Germanium(II) dicationic complexes

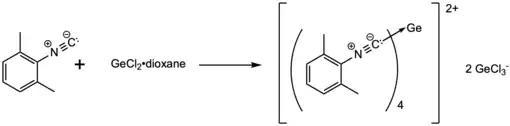

The geometry of these Ge(II) complexes is not adequately described by VSEPR theory due to the nature of the lone pair on Ge(II). VSEPR theory is used to predict geometric distortions about atoms with nonbonding electrons (lone pairs), but in some cases heavier main group elements can violate VSEPR theory, displaying a stereochemically inactive or "spherically symmetric" lone pair, deemed the inert-pair effect. Ge(II) complexes can possess stereochemically active or inactive lone pairs, depending on the ligand. To further assess the nature of the electronic structure of Ge(II) dicationic complexes, natural bond orbital (NBO) computational analysis is often employed.